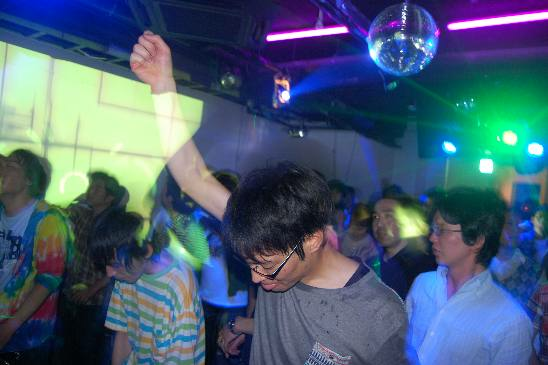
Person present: Yes